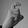
ASL letter: X